Santa Barbara (film)

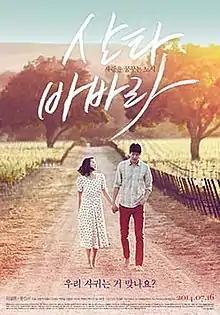
Theatrical poster

Santa Barbara is a 2014 South Korean romance film starring Lee Sang-yoon and Yoon Jin-seo. It was written and directed by David Cho (also known as Cho Sung-kyu).